Müden (Örtze)

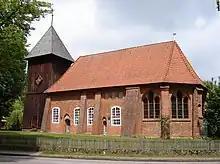
St. Lawrence Church

For the year 1589 we have the first reliable report about the farmsteads in Müden thanks to a tax list, the so-called "Schatzregister" (treasury register). This recorded that, at that time, there were six full and two half farmsteads and five so-called "Kotenhöfe" or cottages. Their owners had 483 sheep, 254 cattle, 92 pigs and 24 horses between them. Almost every farm also had one or more beehives. But the tax record of 1589 says nothing about the farmers' land; the first information about that appears in 1770. By then, there were twelve farms with a total of of land, the Müllerhof with owning the largest acreage. The keeping of moorland sheep ("Heidschnucken"), typical of the region, had expanded in almost 200 years to 1,040 animals. In the years that followed, agriculture continued to be important. In 1867 there were 28 farms, but numbers reached a zenith in 1936 with 98 farms.